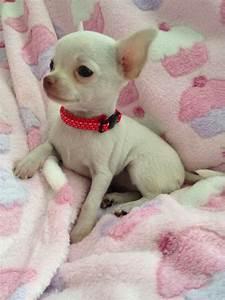
dog